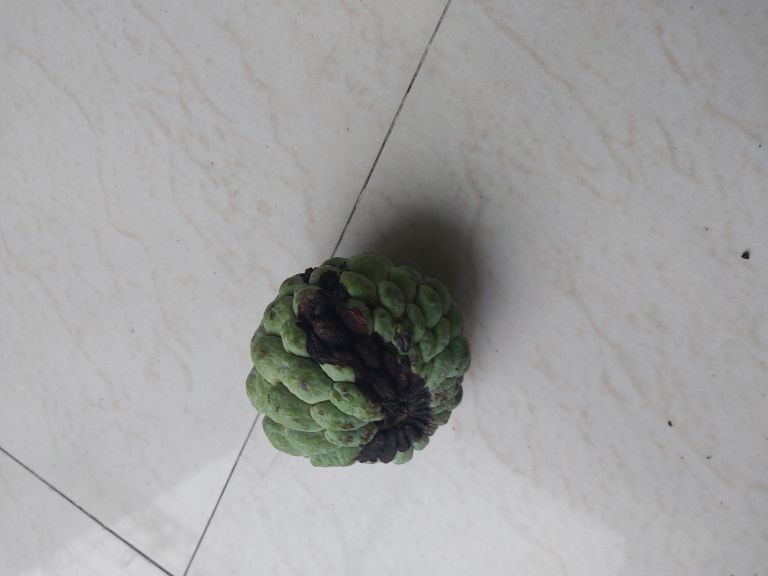
Disease label: Diplodia Rot